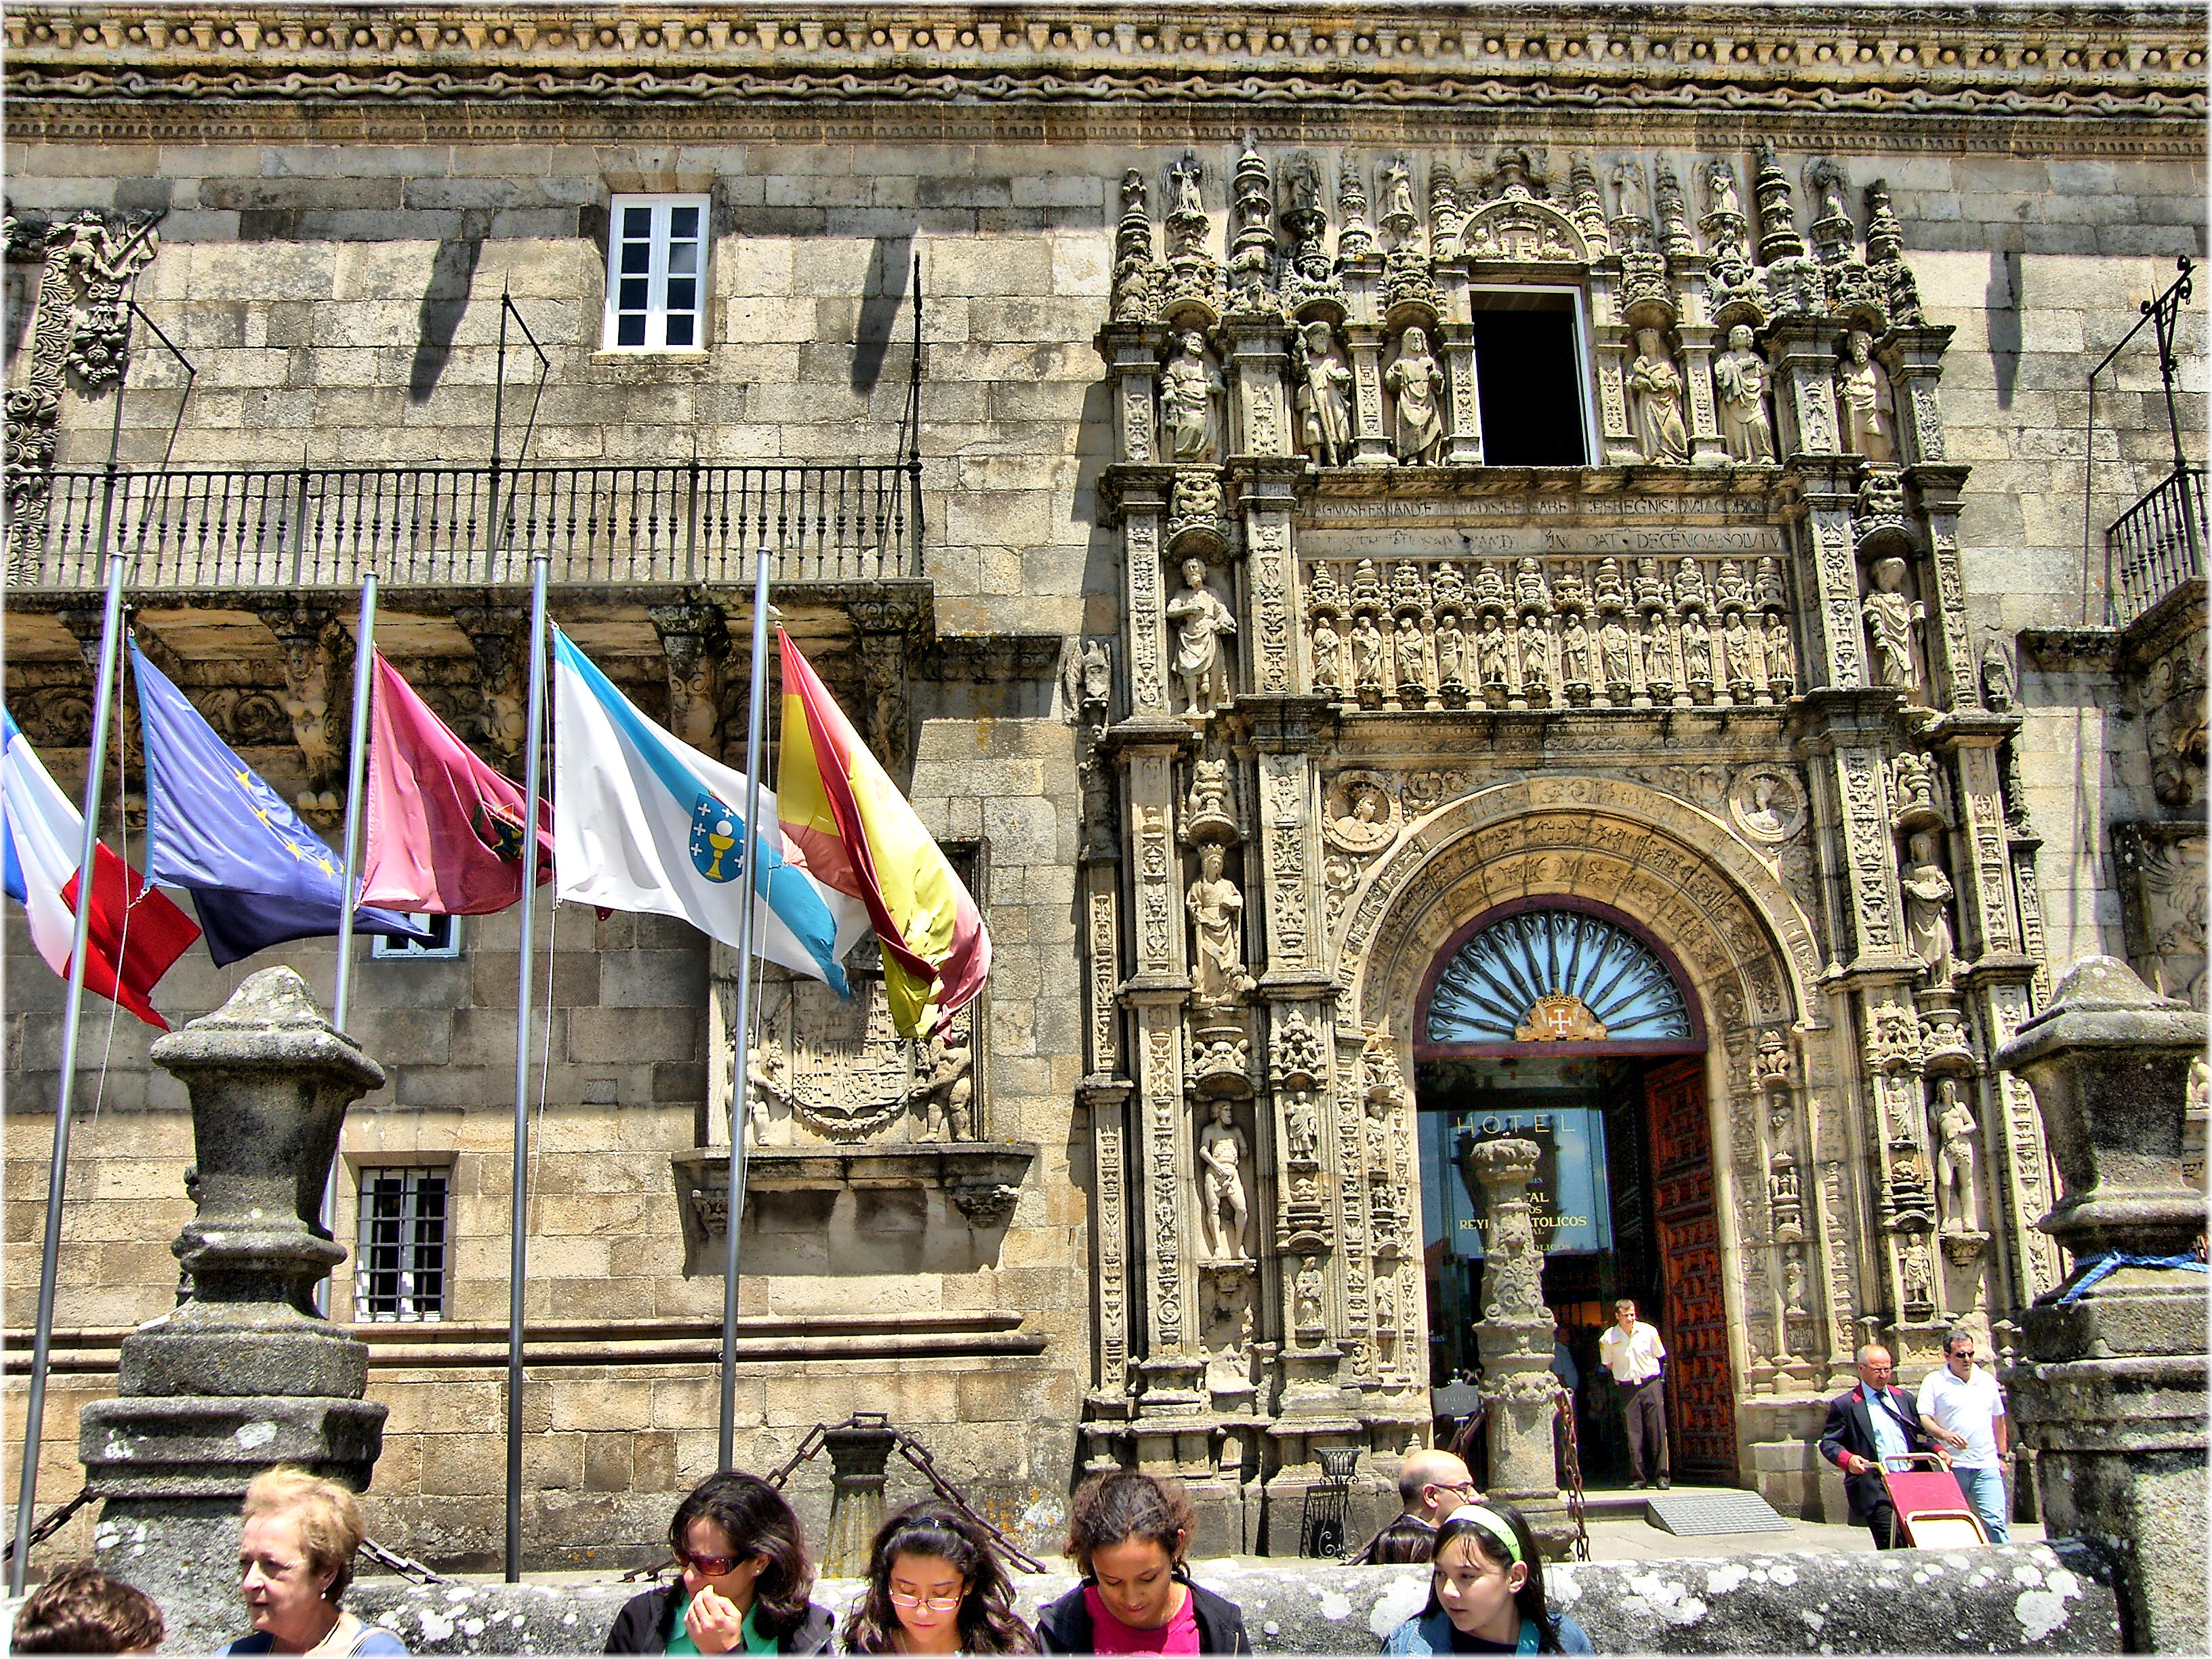
street, town, travel, landmark, facade, tourism, art, temple, middle ages, thegalaxy, ancient rome, urban area, ancient history, human settlement